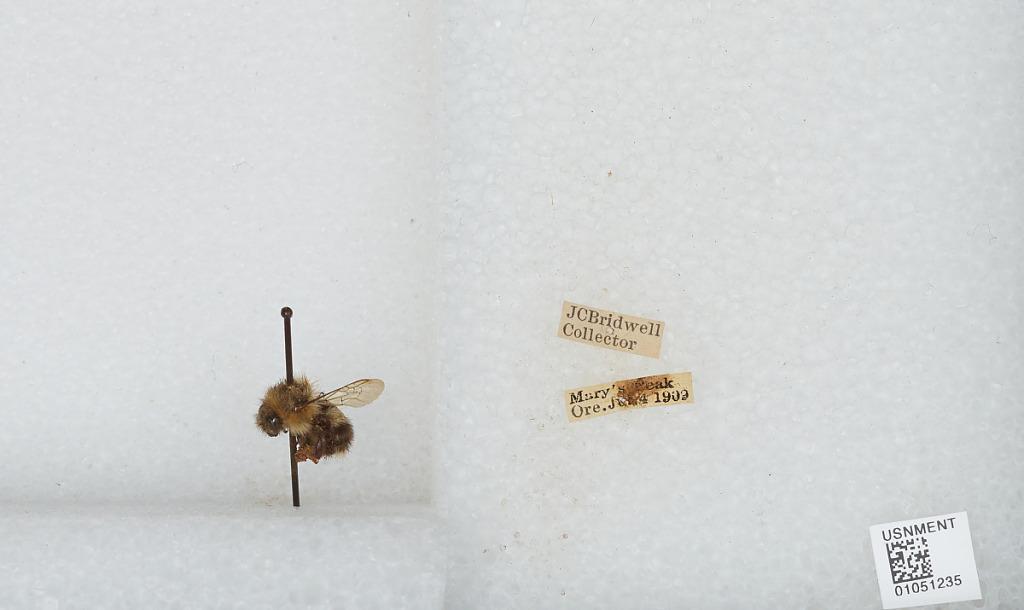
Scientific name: Bombus sp.
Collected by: J. Bridwell
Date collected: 1909-6-4
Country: United States
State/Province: Oregon
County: Benton
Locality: Mary's Peak
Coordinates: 44.5044, -123.552